Diseworth Heritage Centre

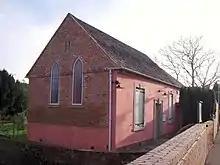

Diseworth Heritage Centre is a community-based, not-for-profit heritage centre, in the Leicestershire village of Diseworth. The centre is housed in a redundant Baptist chapel building, which was restored by the Diseworth Heritage Trust with funding from the Heritage Lottery Fund and other supporters. The chapel is a Grade II listed building. In 2022 the centre recorded a total of 20 visitors, making it the least-visited tourist attraction in England.